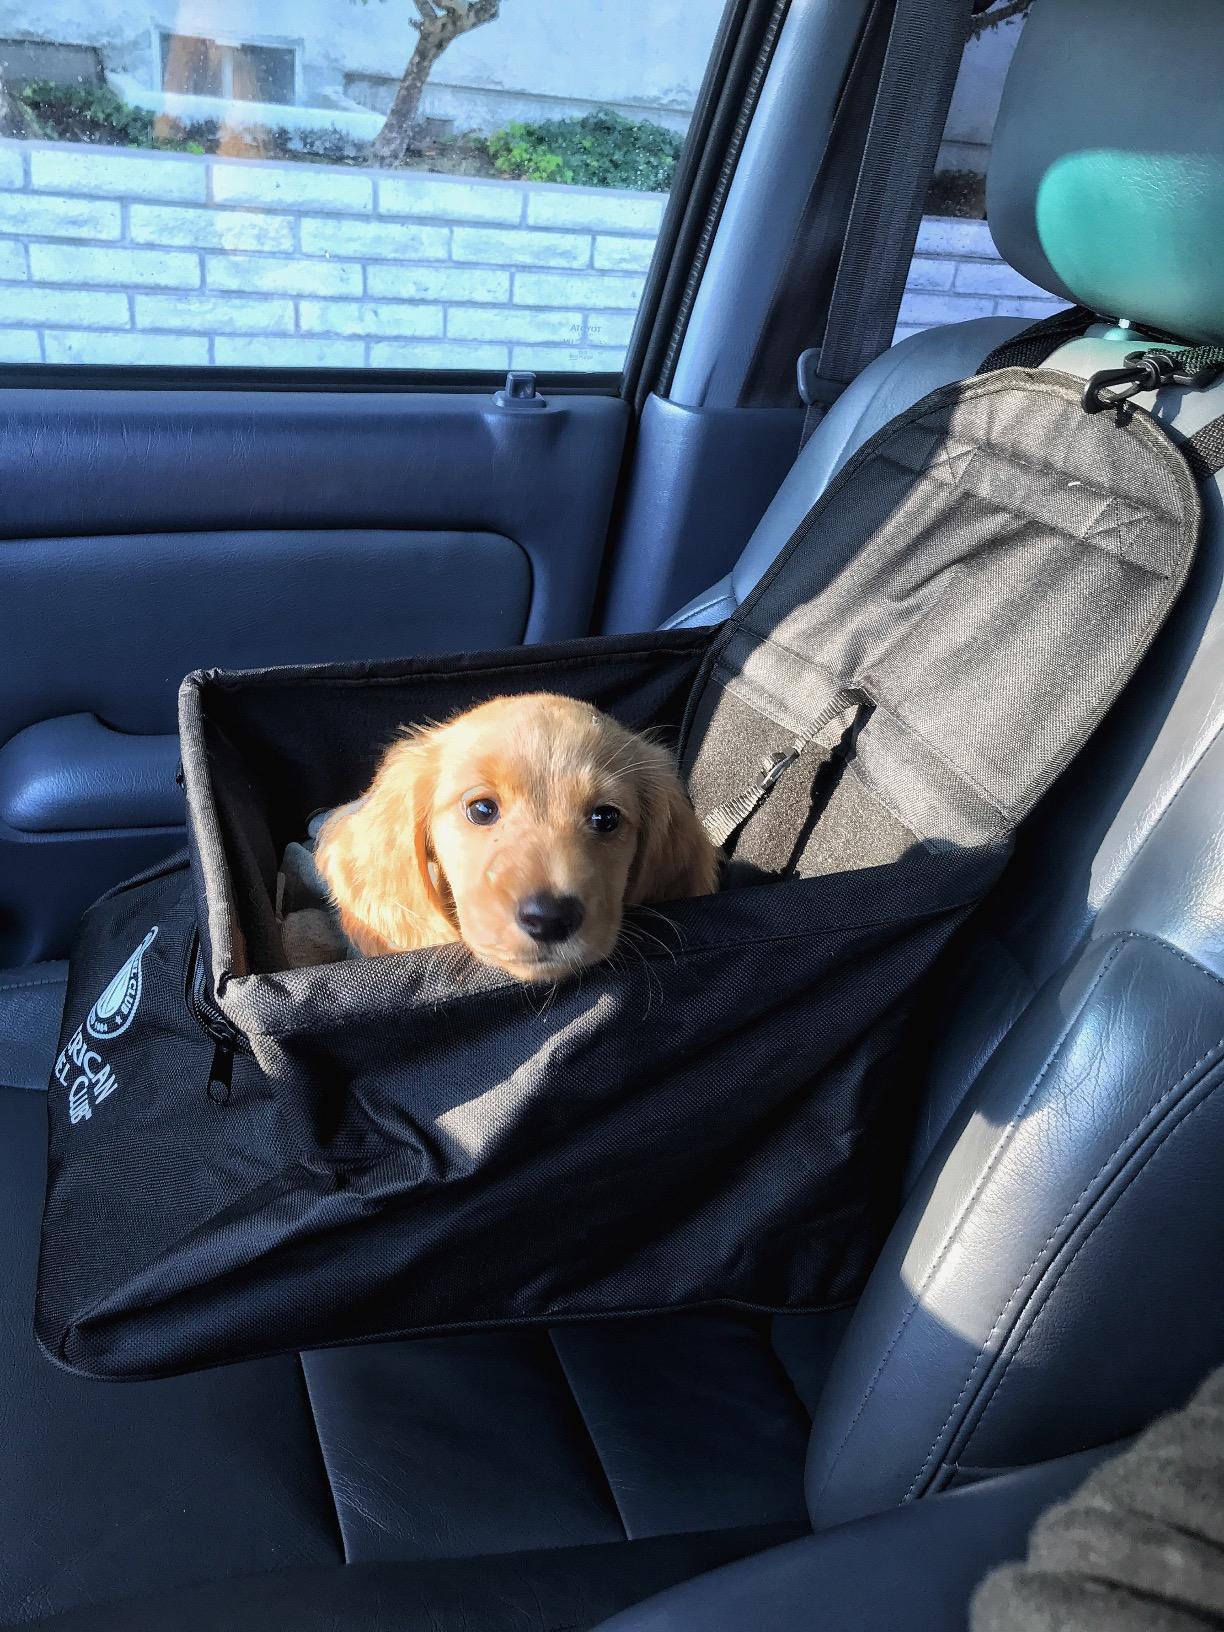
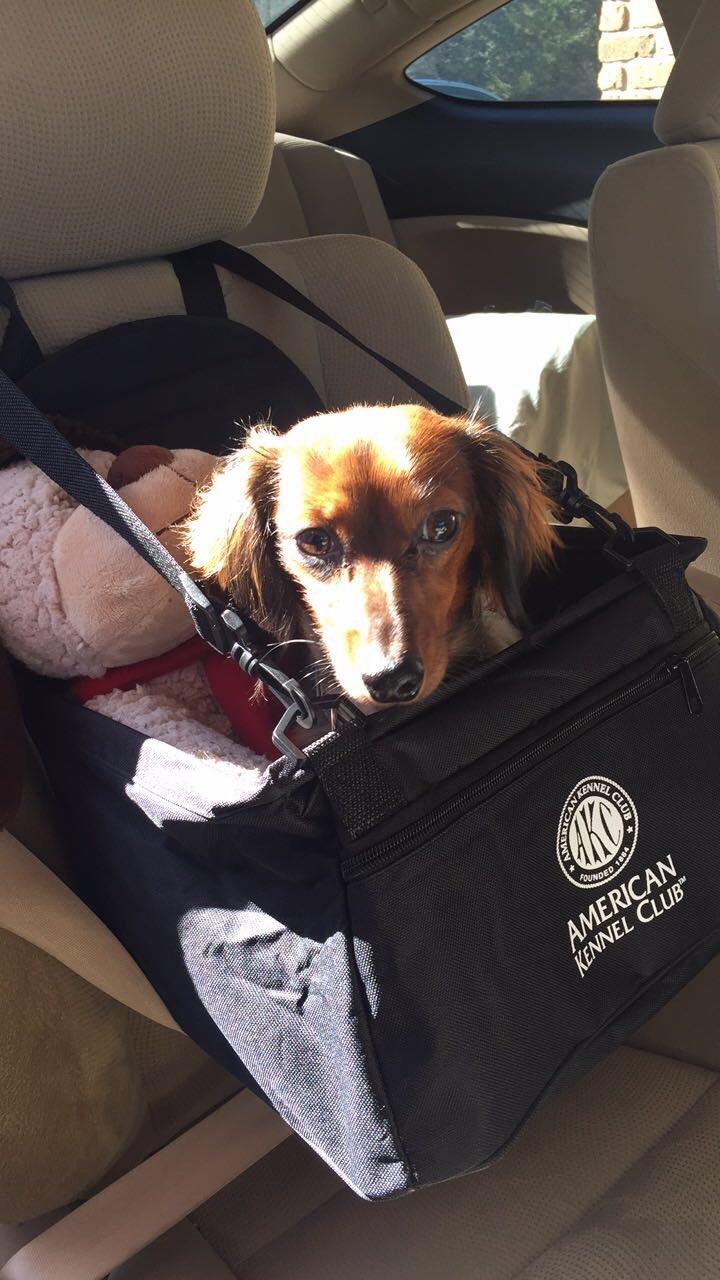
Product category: items_kennel
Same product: yes